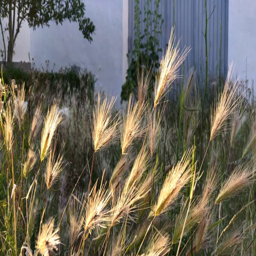
the wind through the grass on springtime